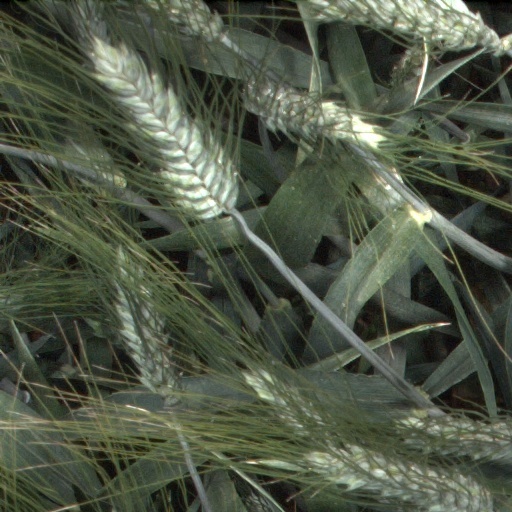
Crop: wheat